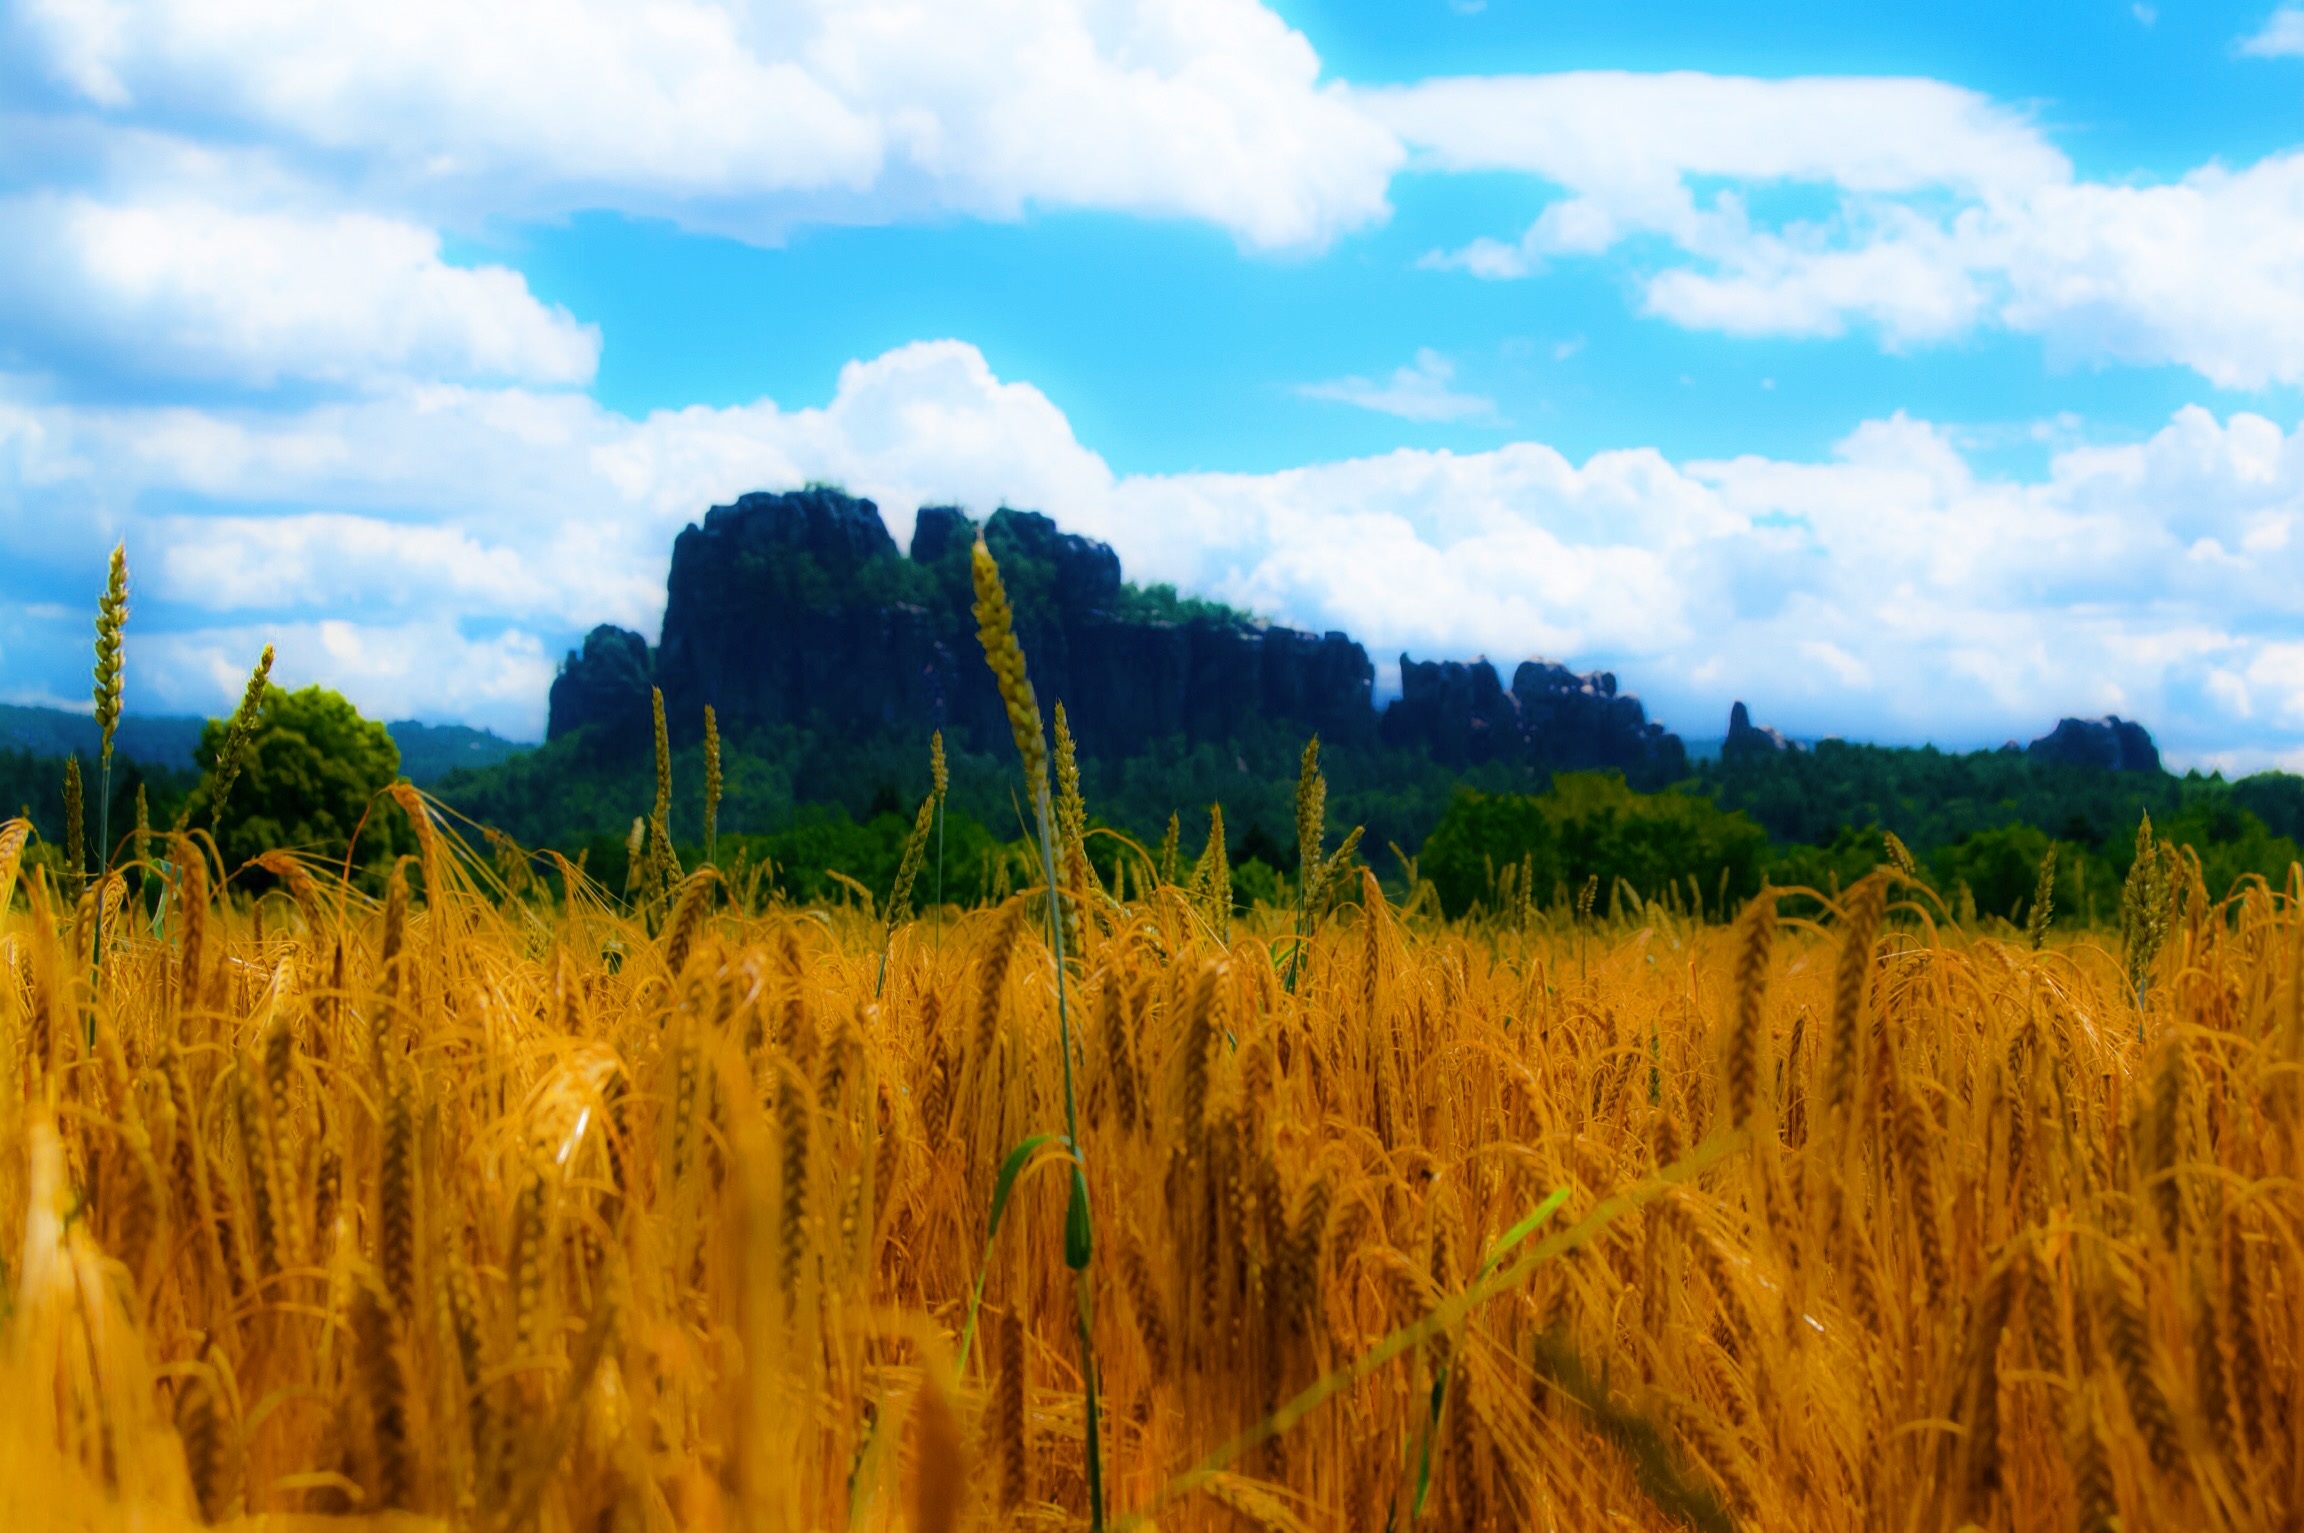
landscape, tree, nature, forest, grass, rock, horizon, cloud, plant, sky, sunset, hiking, trail, field, meadow, prairie, sunlight, hill, seat, view, river, panorama, food, spring, relax, crop, hike, blue, gorge, rest, rock climbing, agriculture, savanna, plain, climb, sit, mountaineering, hiking shoes, clouds, trekking, mountains, grassland, outlook, germany, wait, up, wanderlust, habitat, ecosystem, elbe, saxony, bastei, rathen, wanderer, powerful, more, resting place, rural area, distant view, click, sand stone, k nigstein, saxon switzerland, flowering plant, by looking, rest pause, schrammsteine, elbe sandstone mountains, nonstop, go out, ochelaussicht, rock stage, lily stone, elbe schrammsteine, sandstone mountain, natural environment, grass family, land plant